Eugene I. Gordon

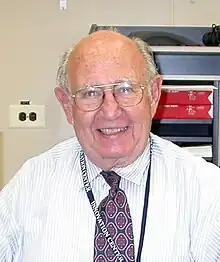
Eugene Irving Gordon

Eugene Irving Gordon (September 14, 1930 – September 15, 2014) was an American physicist. He was Director of the Lightwave Devices Laboratory of Bell Labs.